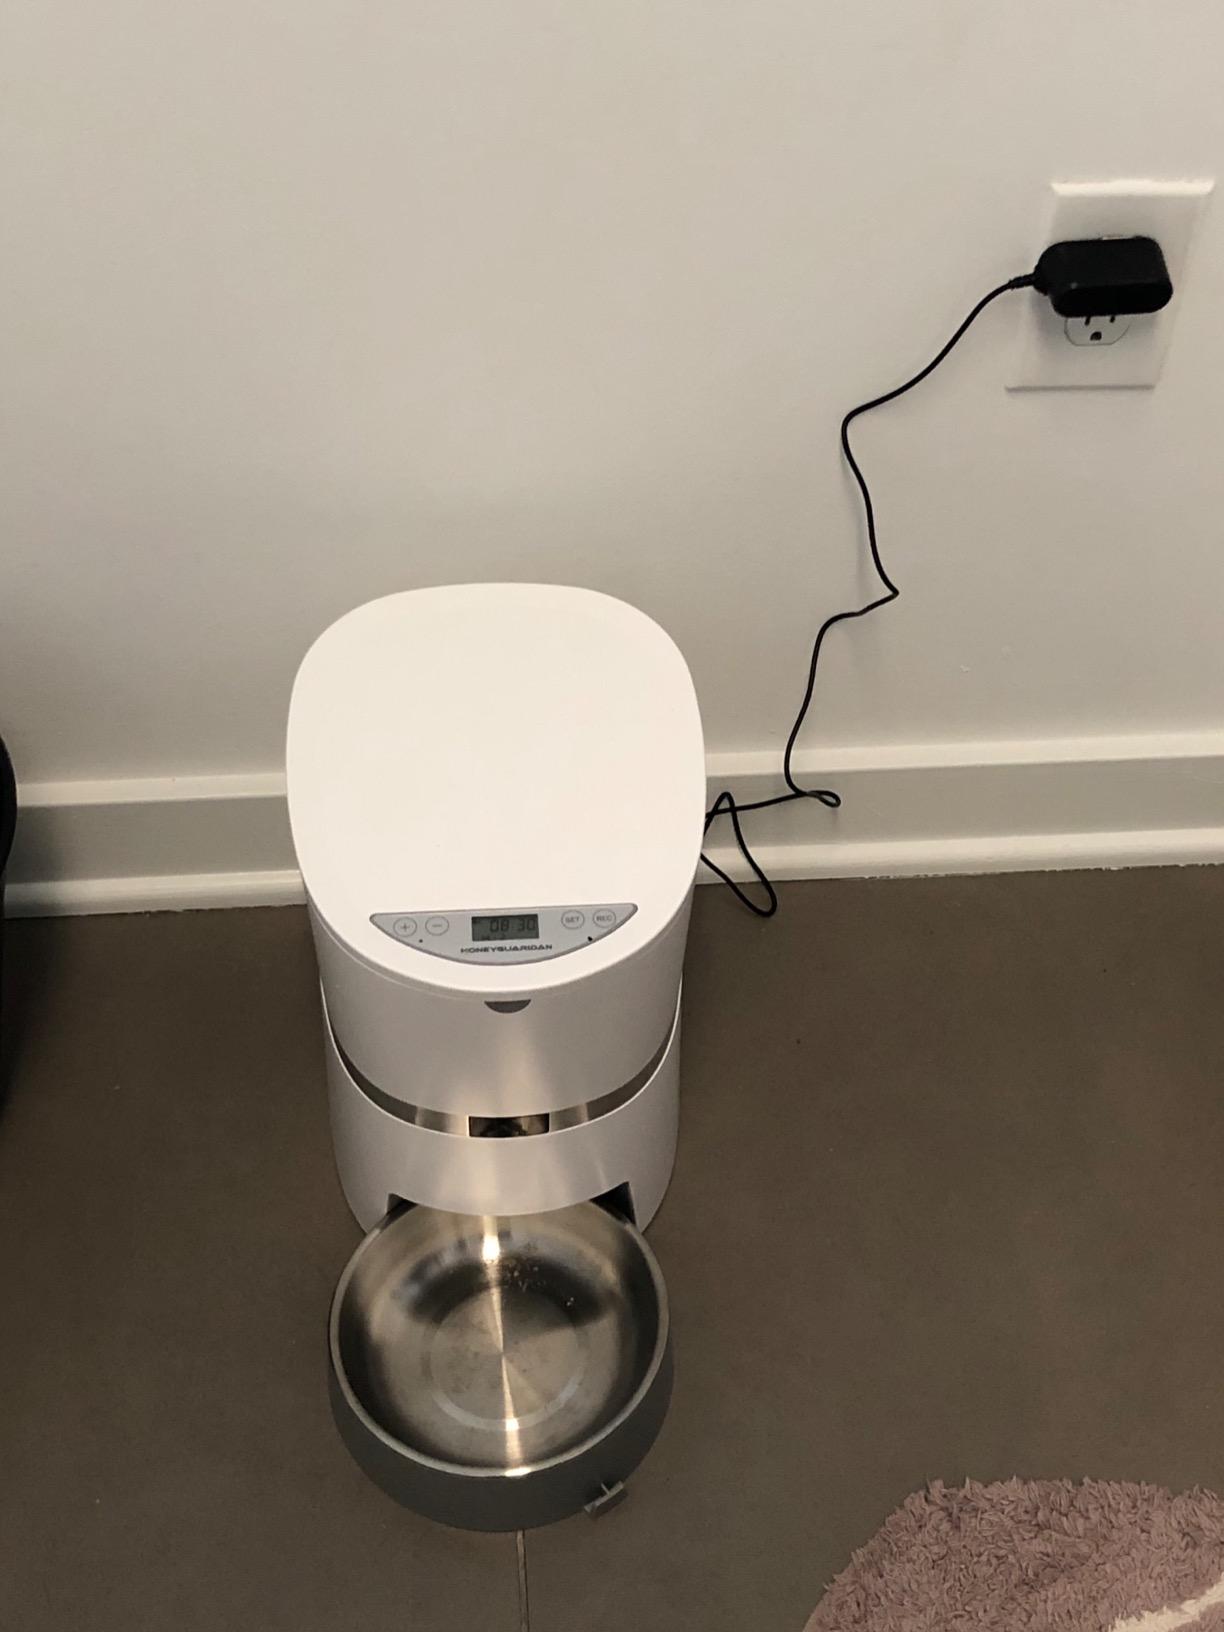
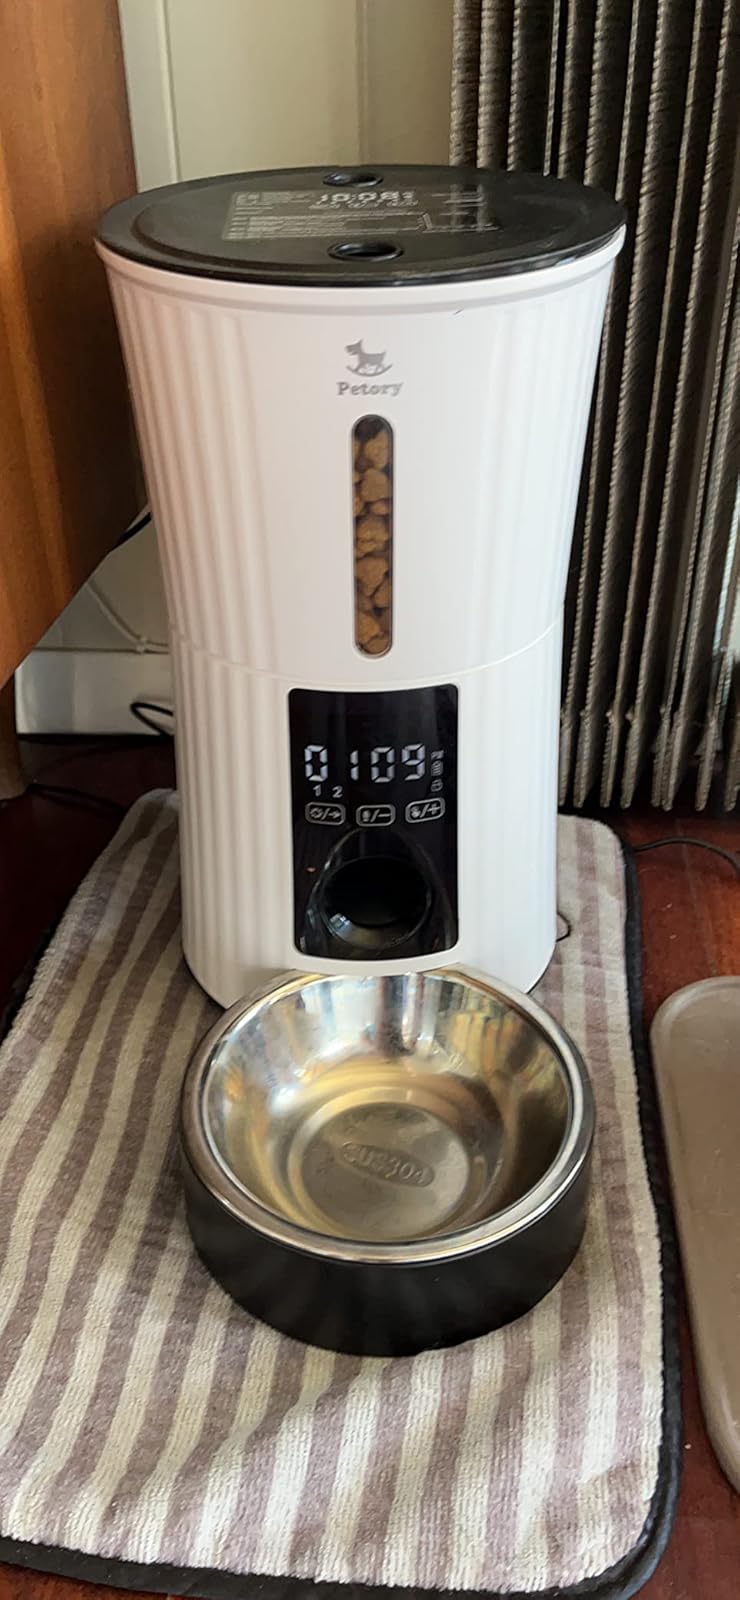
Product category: items_feeder
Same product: no